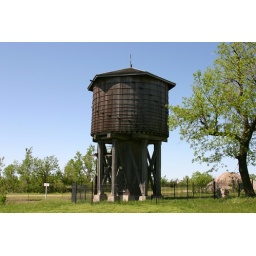
This is the old wooden Frisco water tower built in 1885 in Beaumont, Ks.